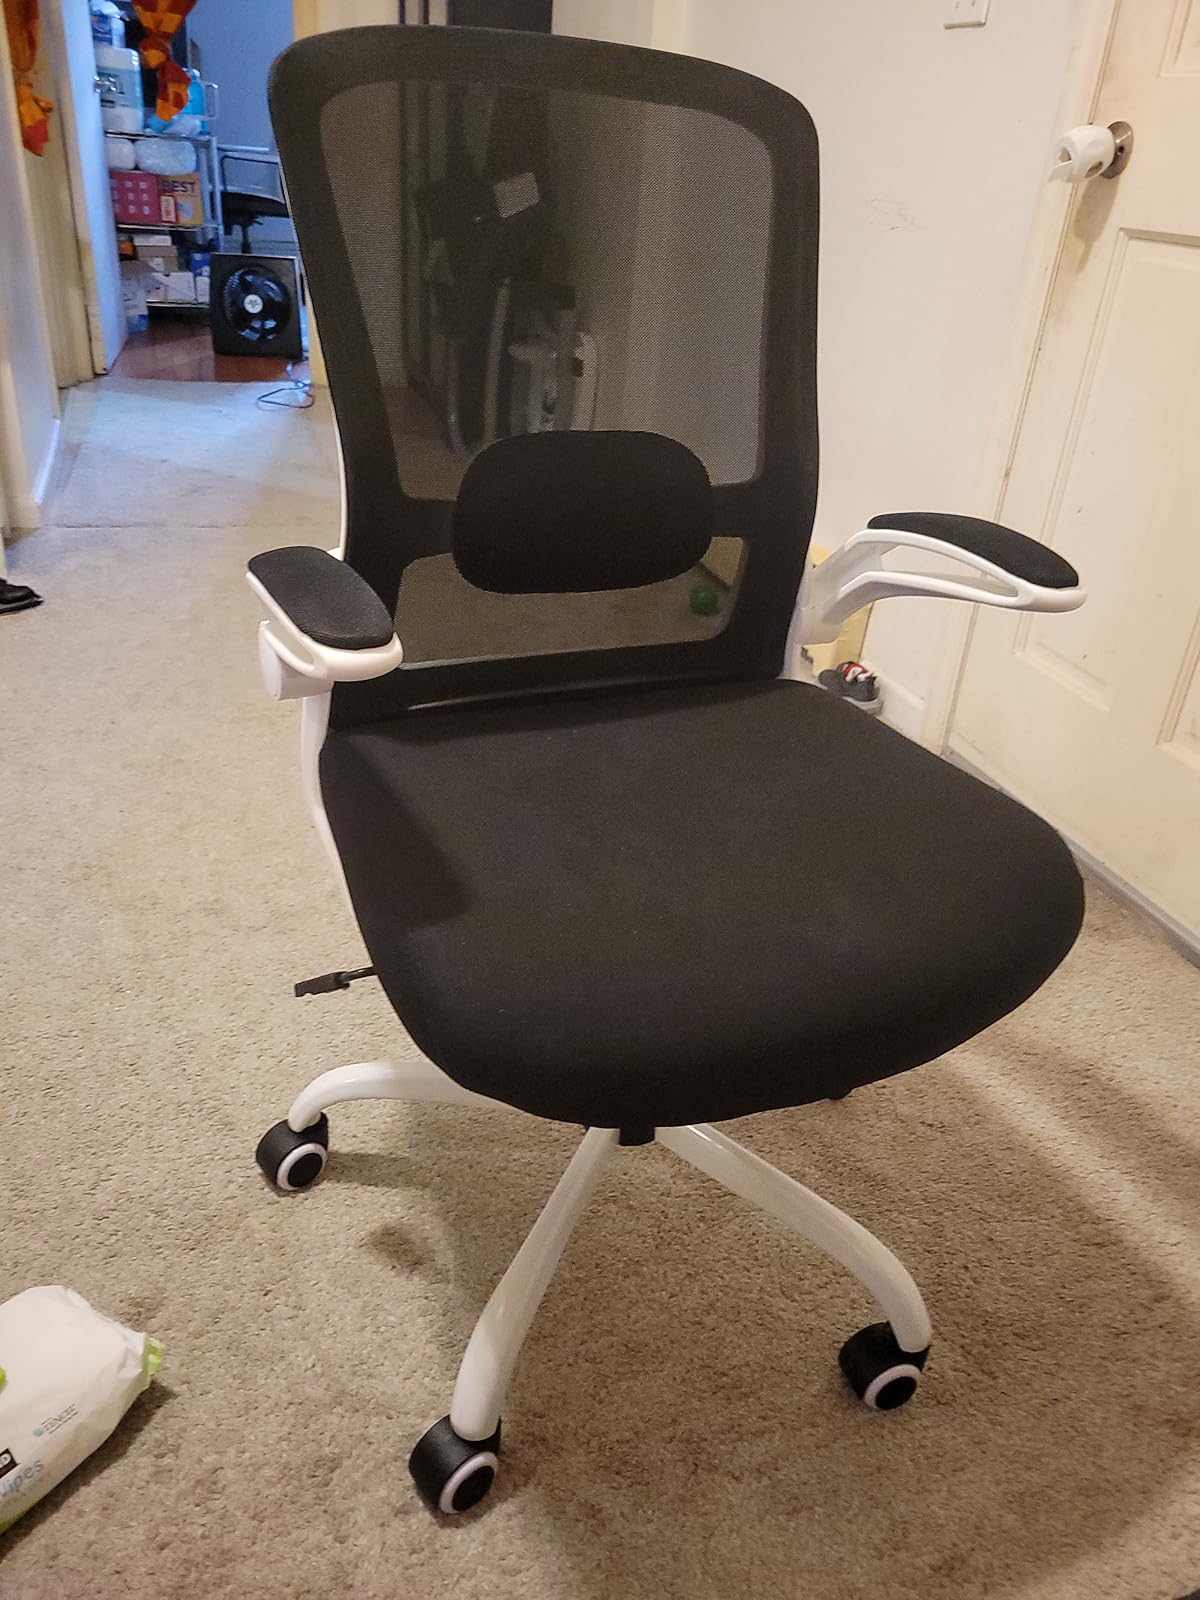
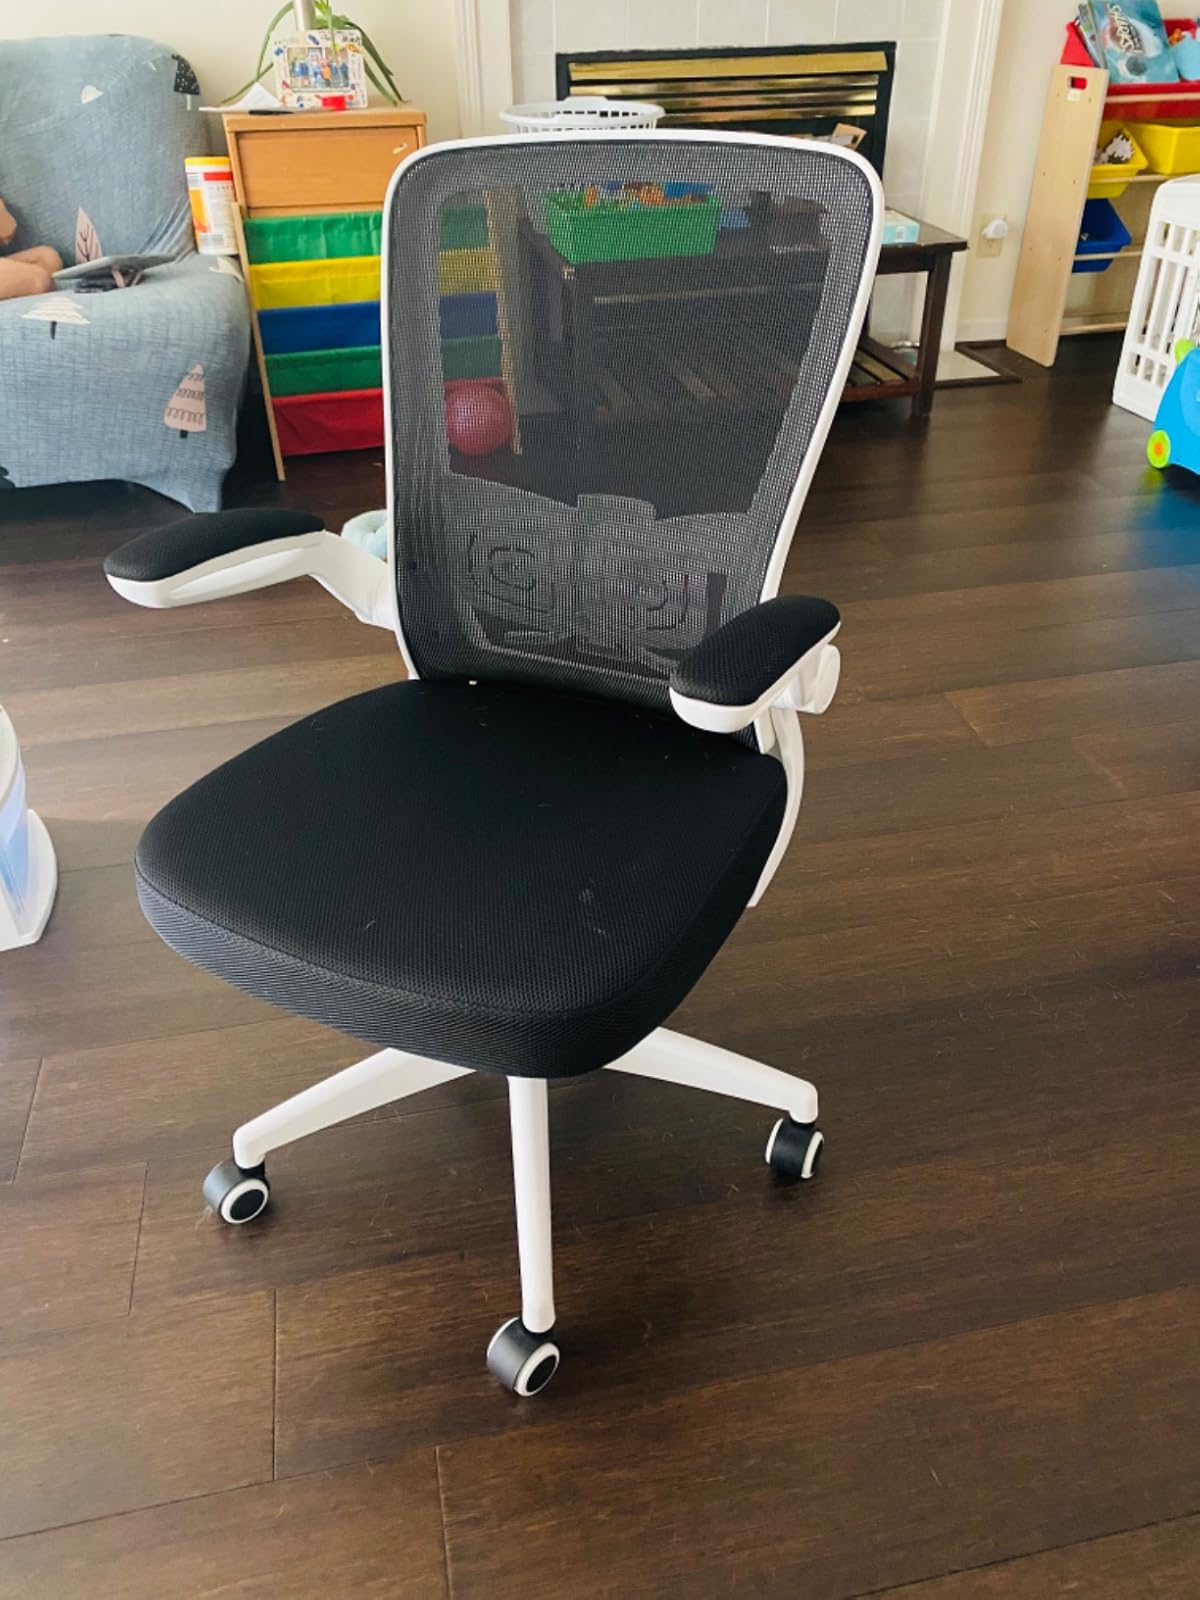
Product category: items_chair
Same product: no